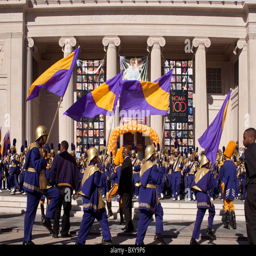
marching band commemorating the anniversary